Austrian walled towns

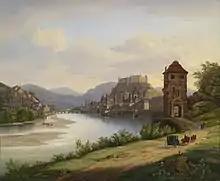
Salzburg with a gate tower on the right. Painting by Jakob Roedler.

At Feldbach in Styria in the 17th century, a fortified group of houses known as the Tabor were built round the church, with an outer group of houses with inset gates, to counter Hungarian brigands. There were also similar Tabor buildings constructed around the church at nearby Gleisdorf, which capitulated to the Turks in 1532 and also another one at Frohnleiten.